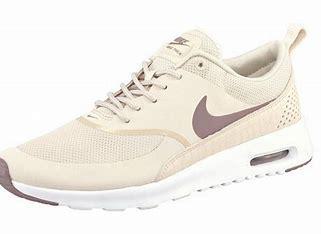
Brand: Nike
Model: Air Max Thea